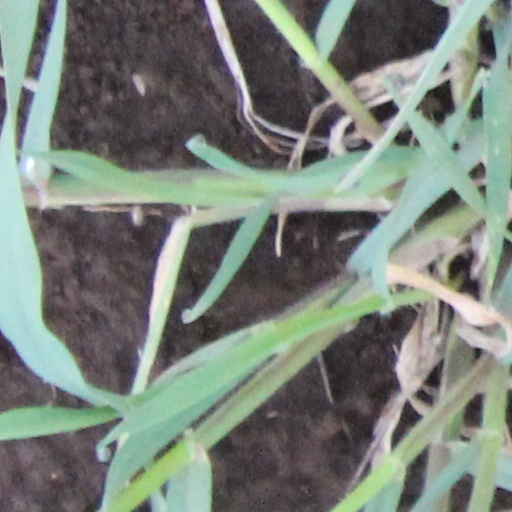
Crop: wheat